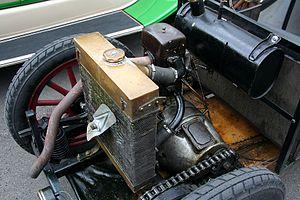
Hanomag commissure pain (version course) au Oldtimer Festival du DAMC 05 dans l'ancien paddock du Nürburgring - entraînement et suspension